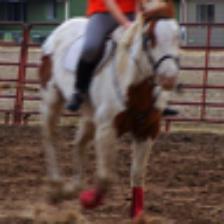
Label: NonHuman